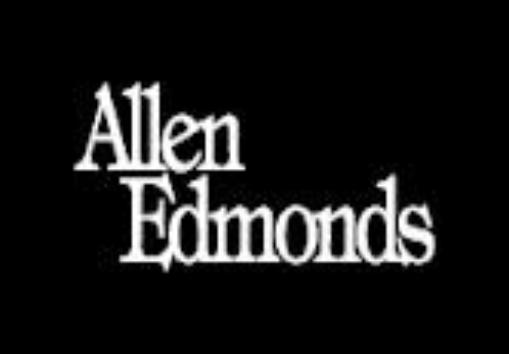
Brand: Allen Edmonds
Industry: Clothes